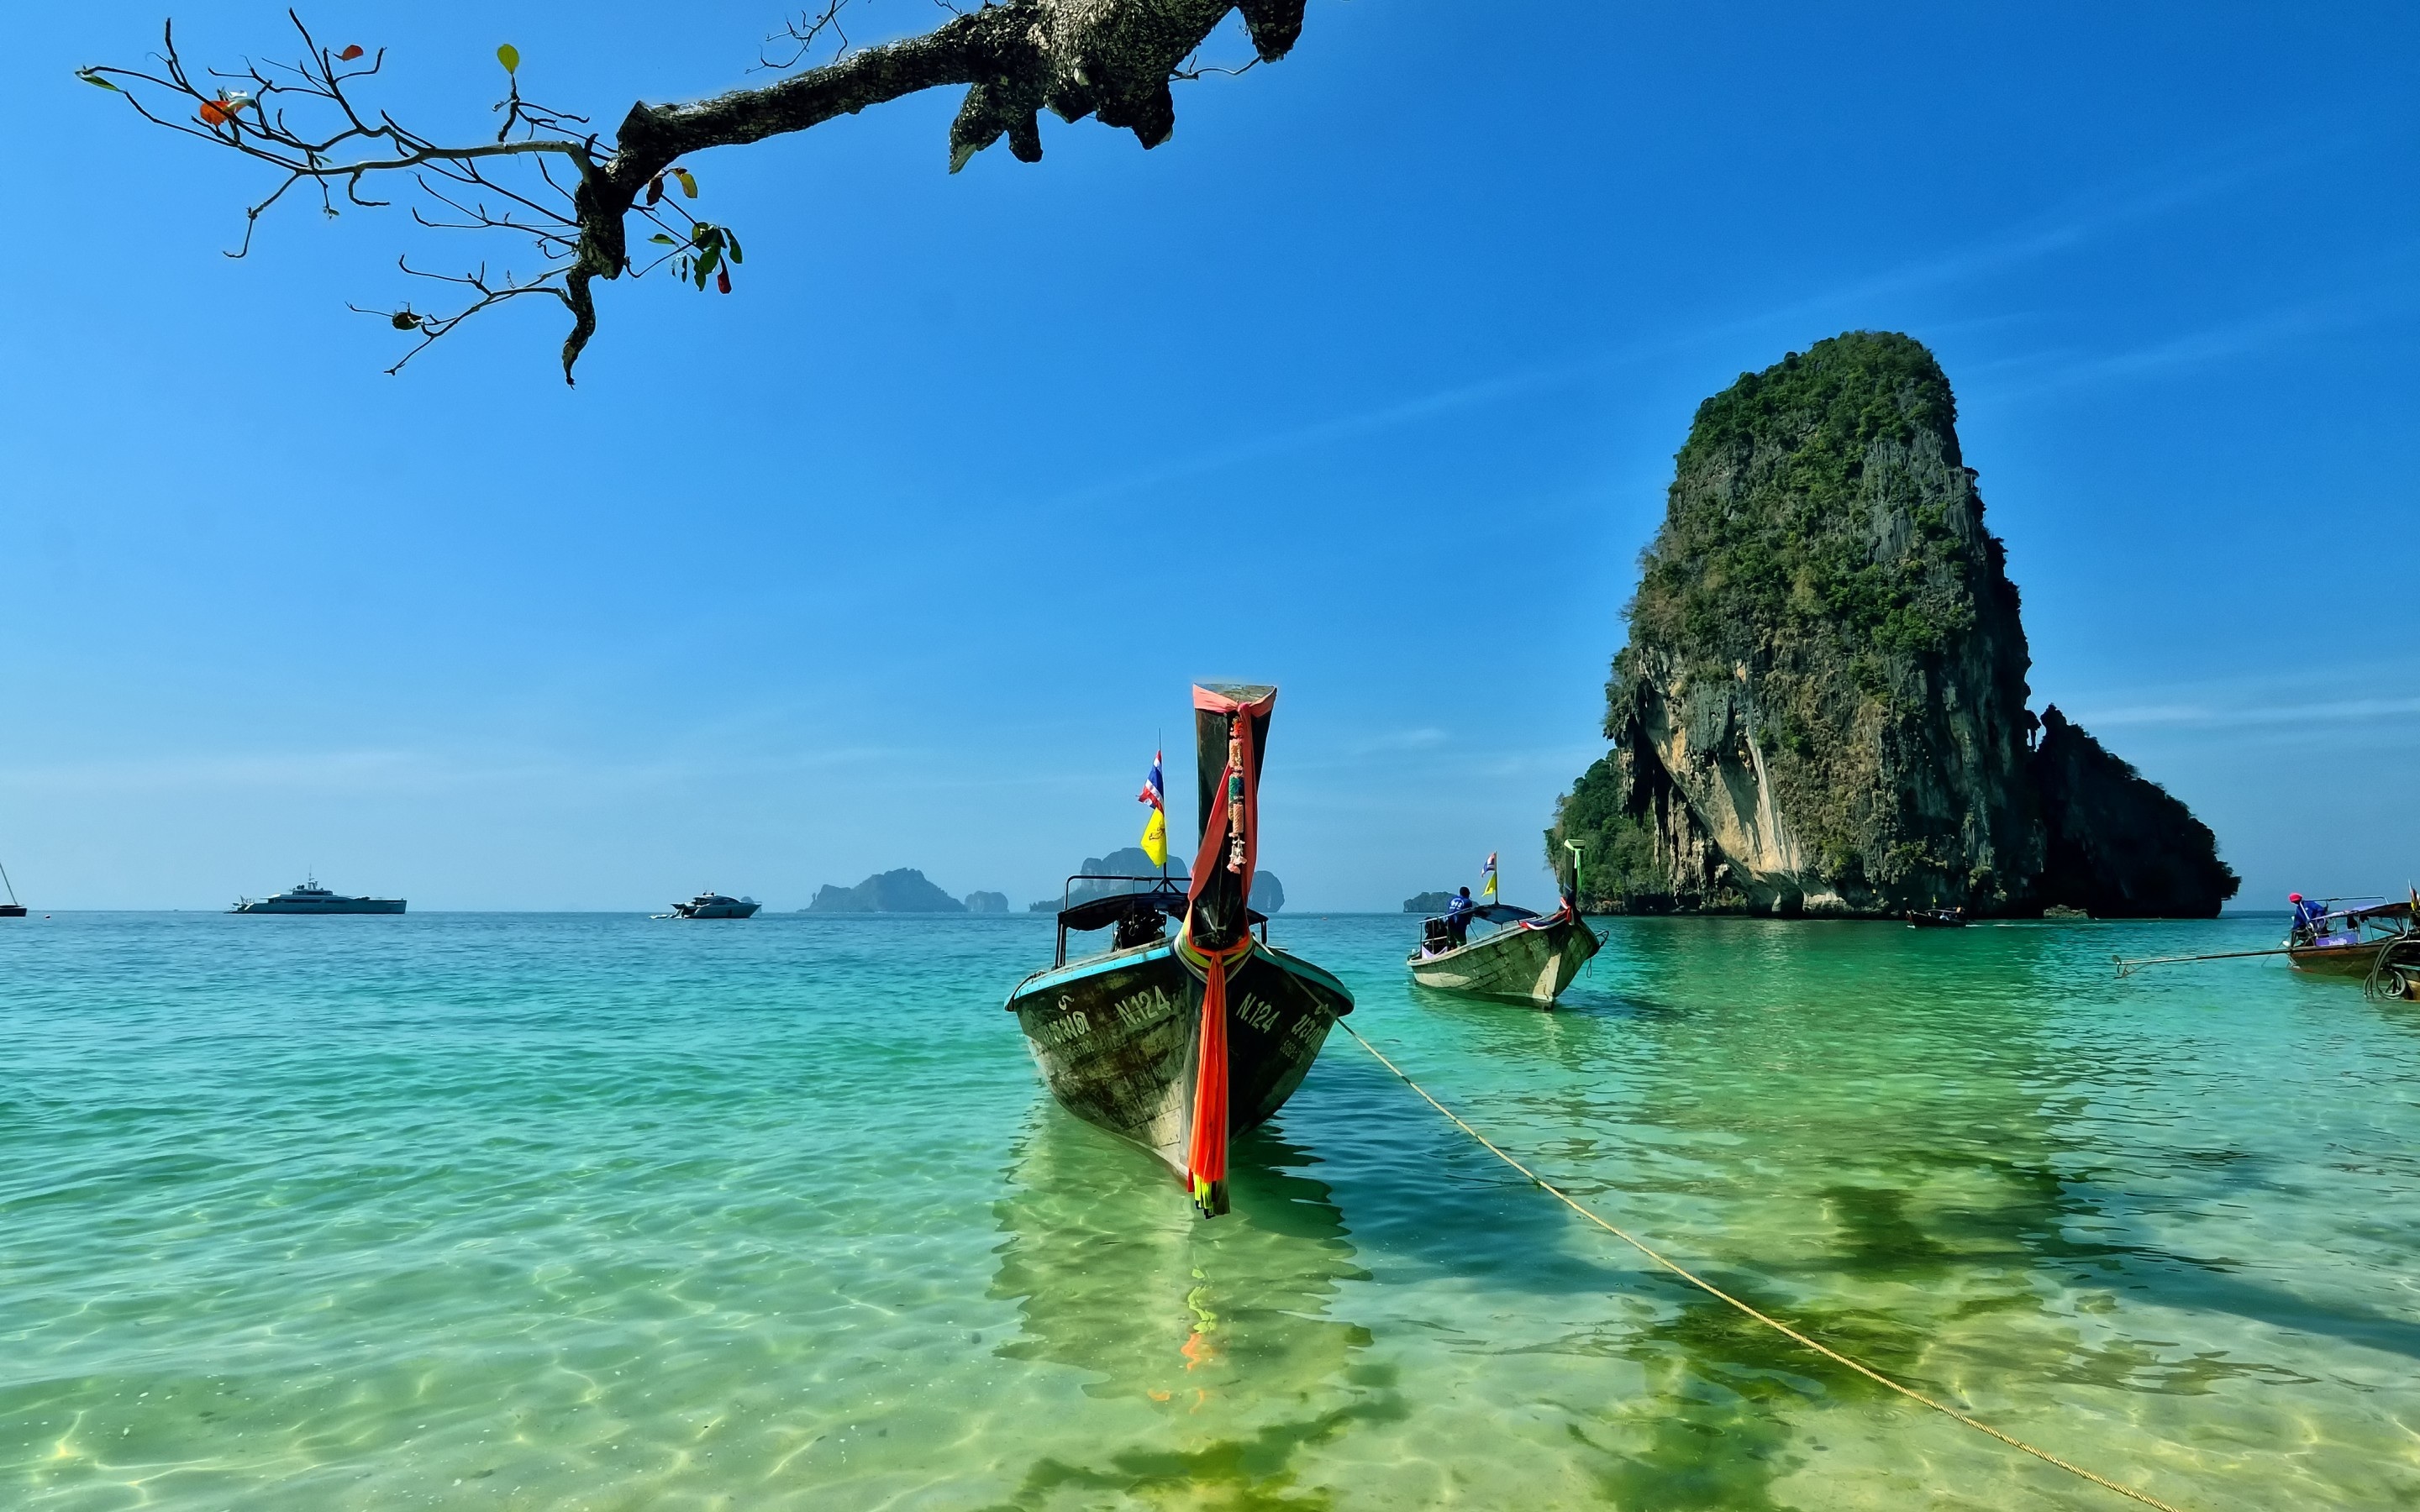
beach, sea, coast, ocean, vacation, cliff, cove, vehicle, lagoon, bay, island, tourism, terrain, caribbean, tropics, cape, islet